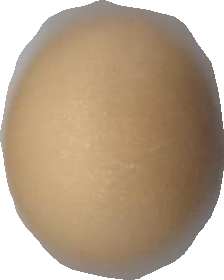
Variety: Grobogan